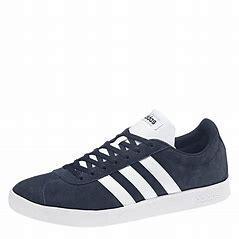
Brand: Adidas
Model: VL Court 2